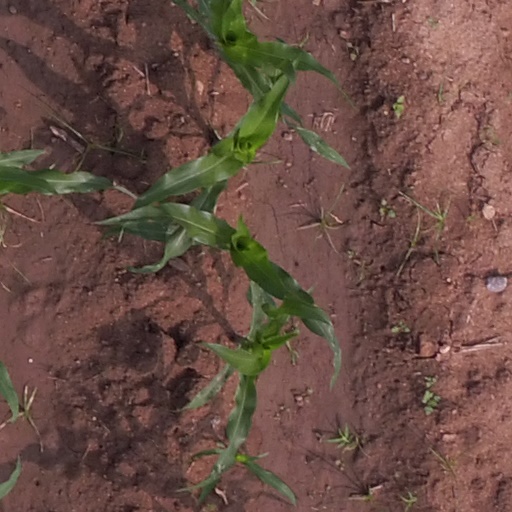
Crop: maize; corn